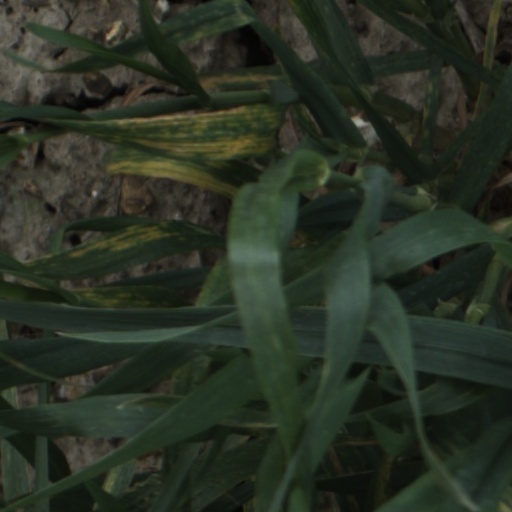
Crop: wheat